Miss France 2017

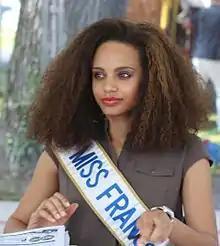
Miss France 2017 Alicia Aylies

Miss France 2017 was the 87th edition of the Miss France pageant, held on 17 December 2016, at Park&Suites Arena in Montpellier.